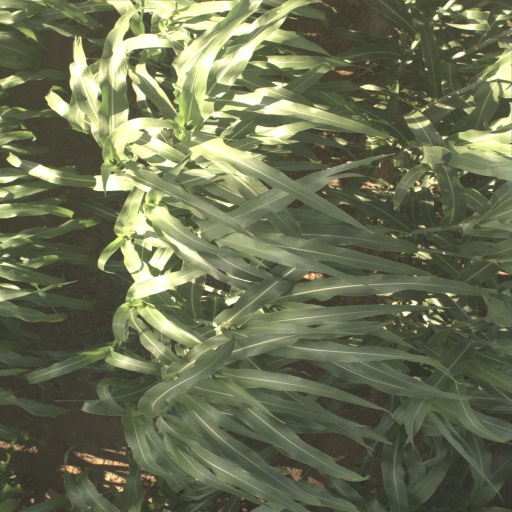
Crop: sorghum